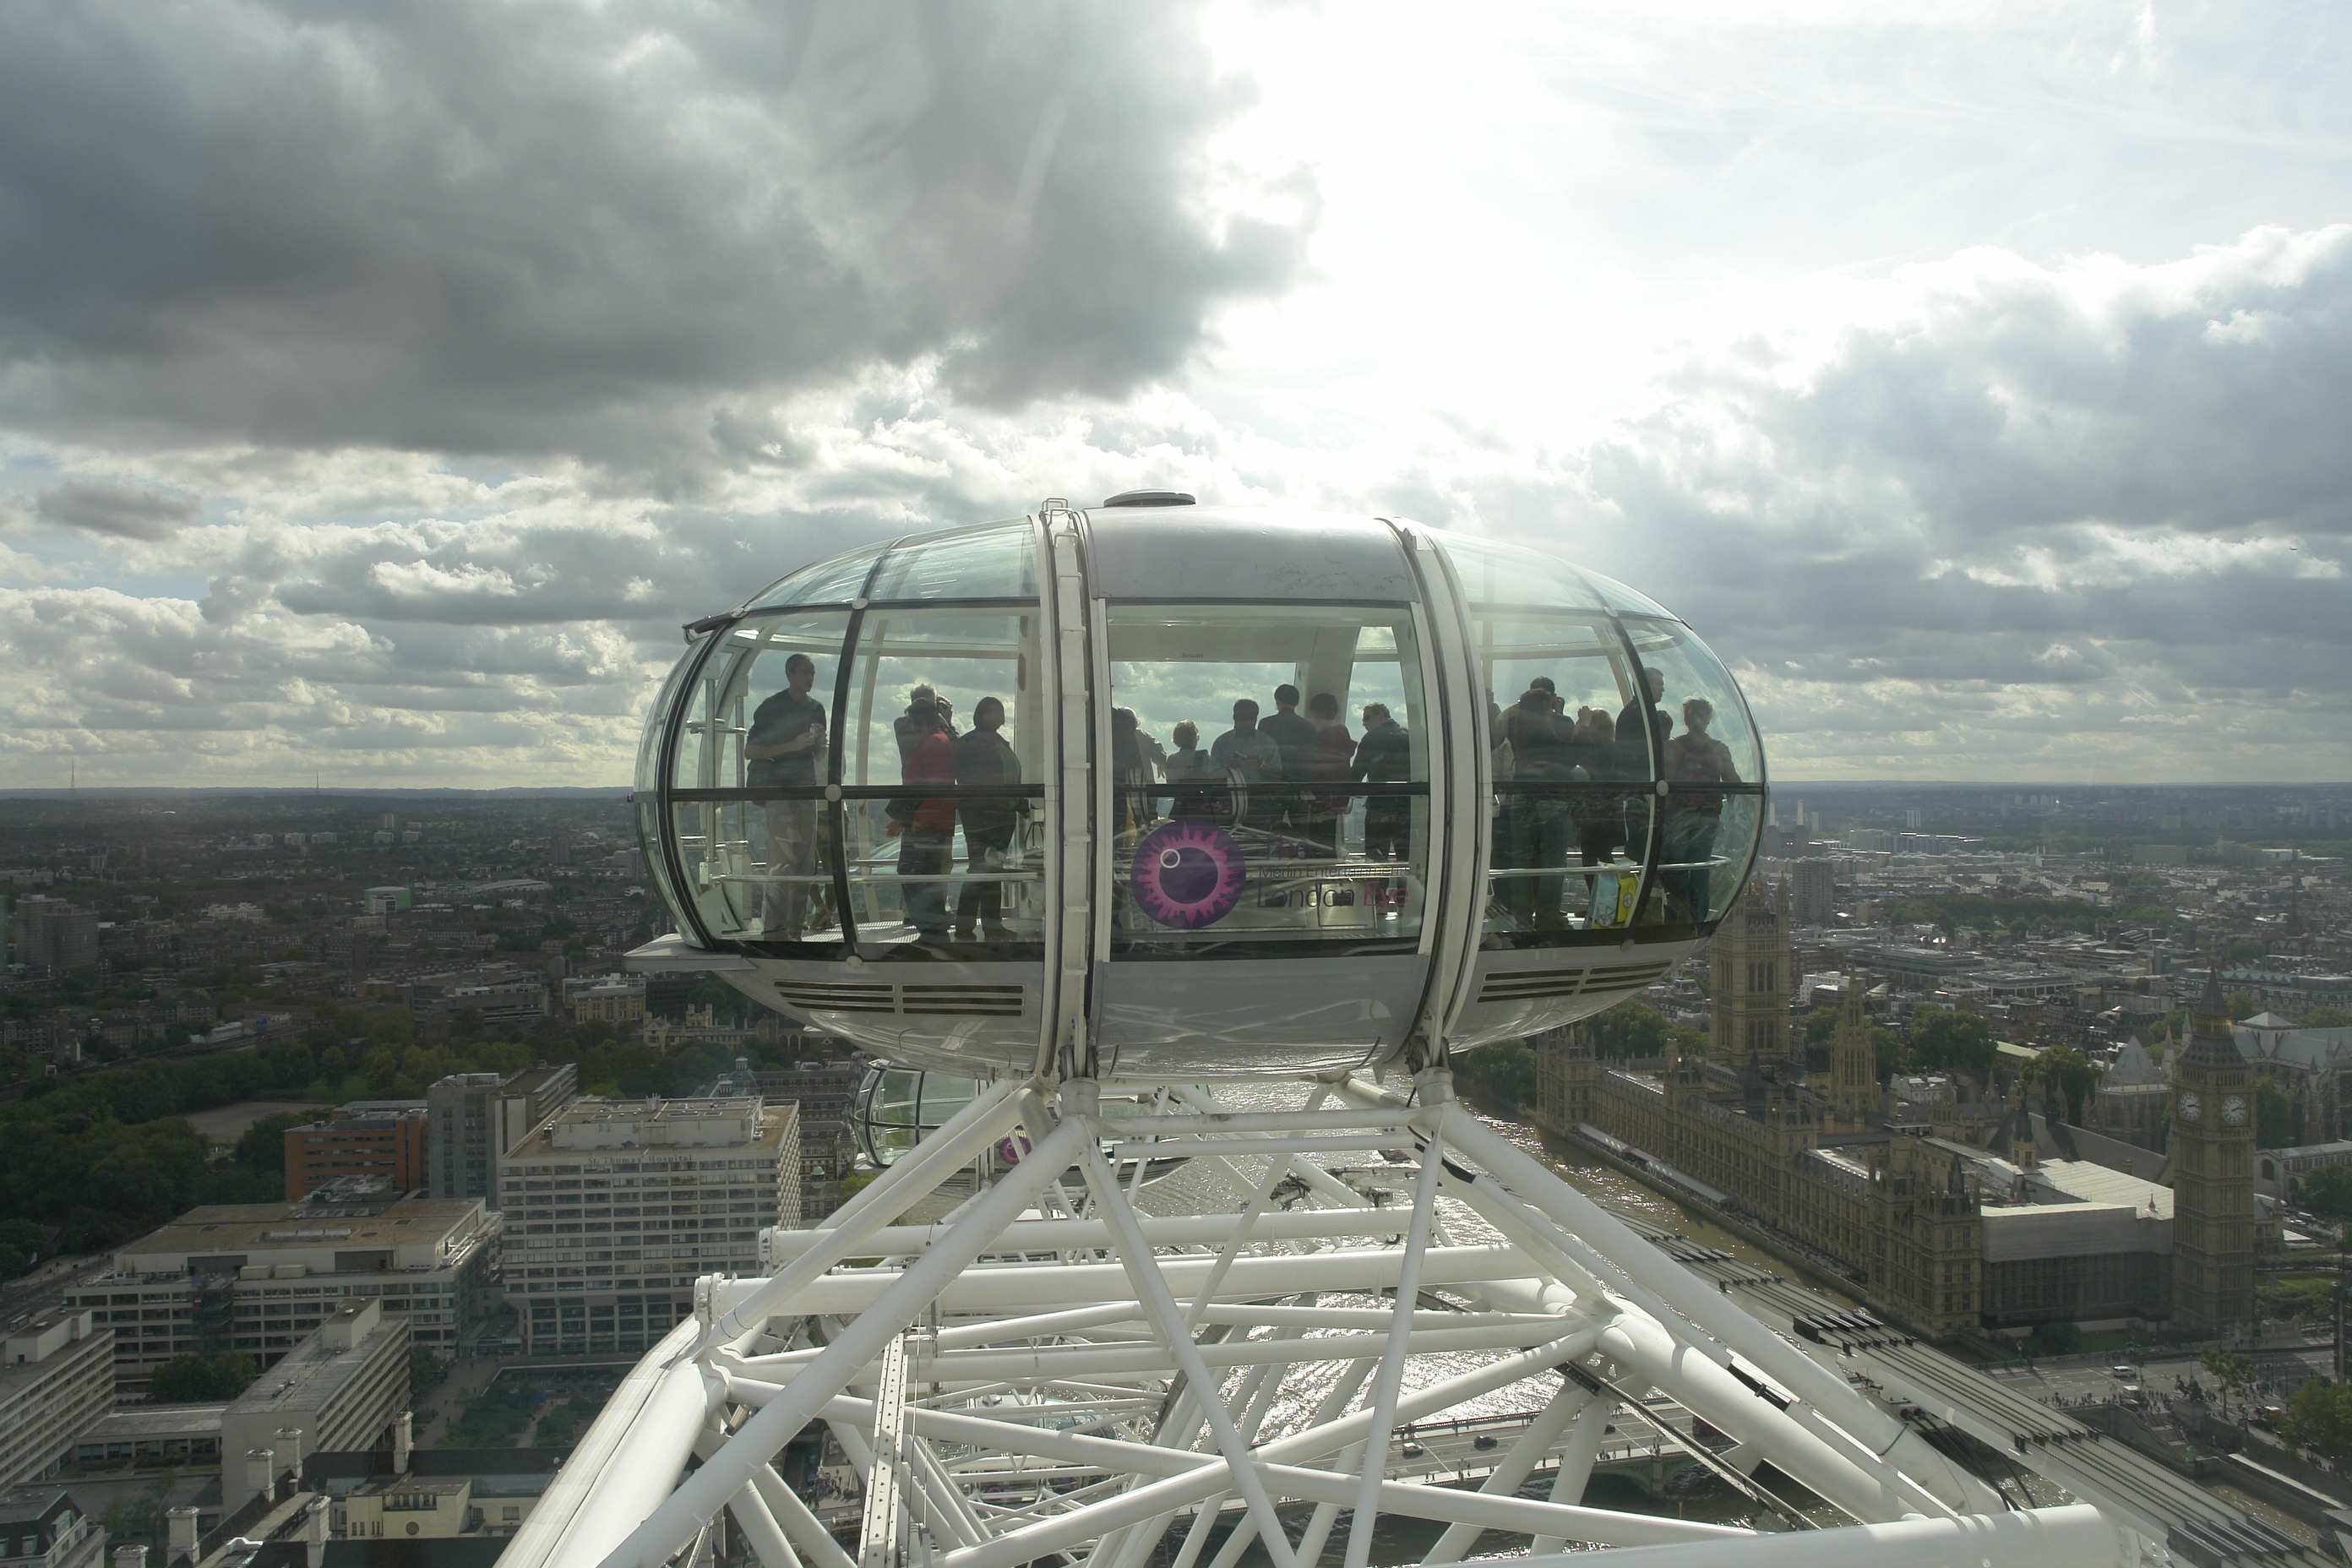
view, train, transport, vehicle, carousel, cable car, stadium, public transport, monorail, the london eye, the height of the, rolling stock